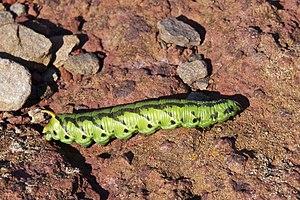
Le Sphinx du liseron est une espèce de lépidoptères de la famille des Sphingidae, de la sous-famille des Sphinginae, de la tribu des Acherontiini et du genre Agrius.